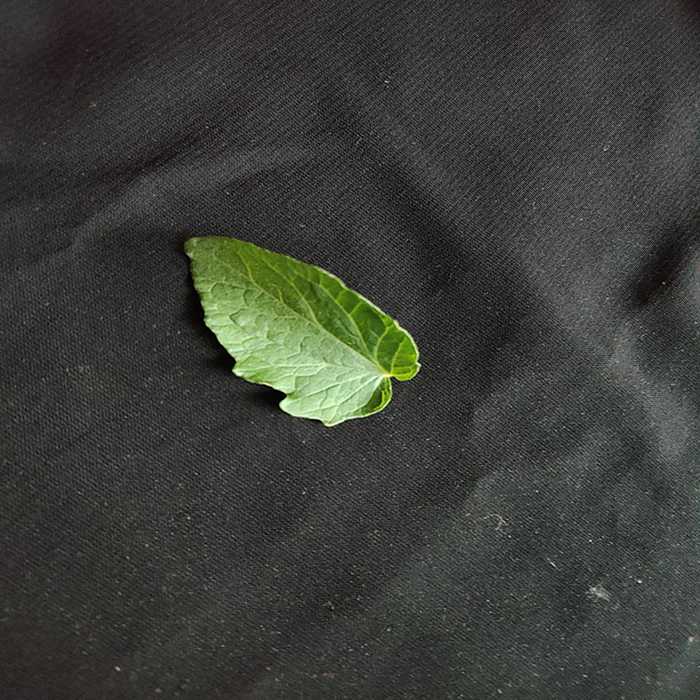
Plant: Tomato
Label: Tomato Fresh leaf